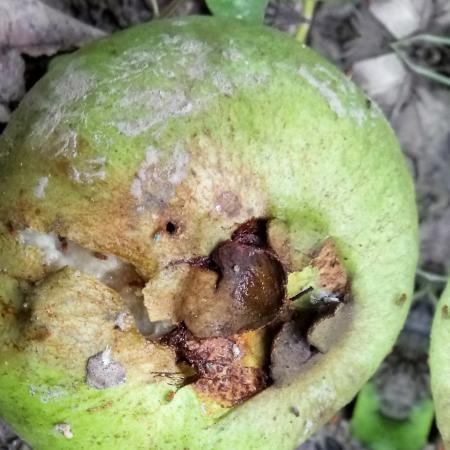
Label: Styler and Root